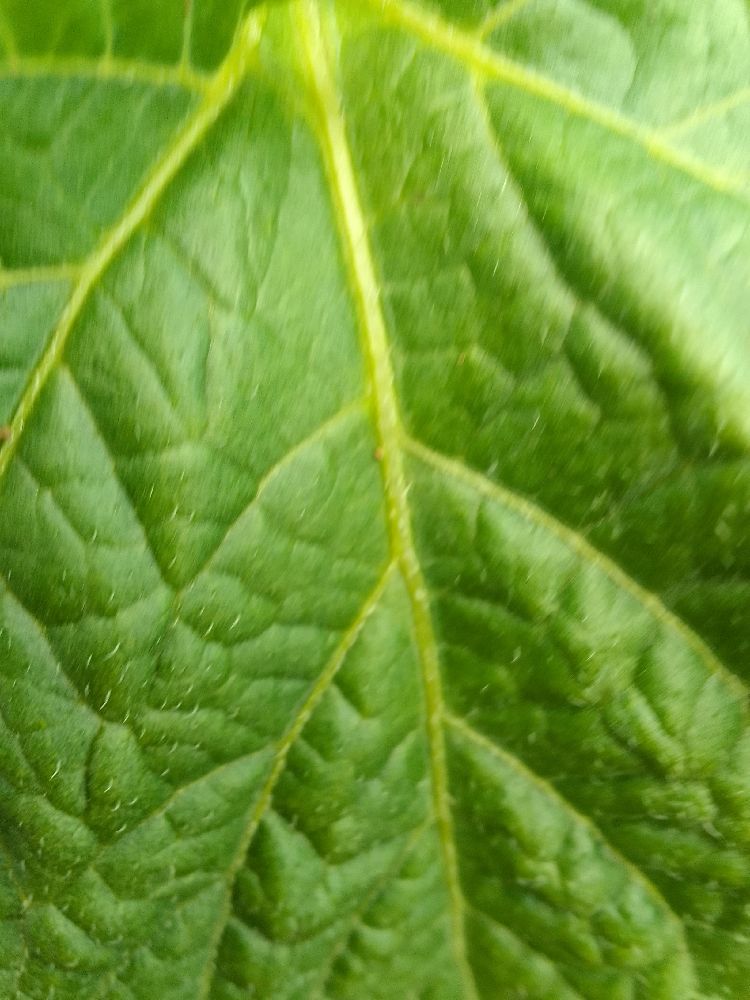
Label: Healthy